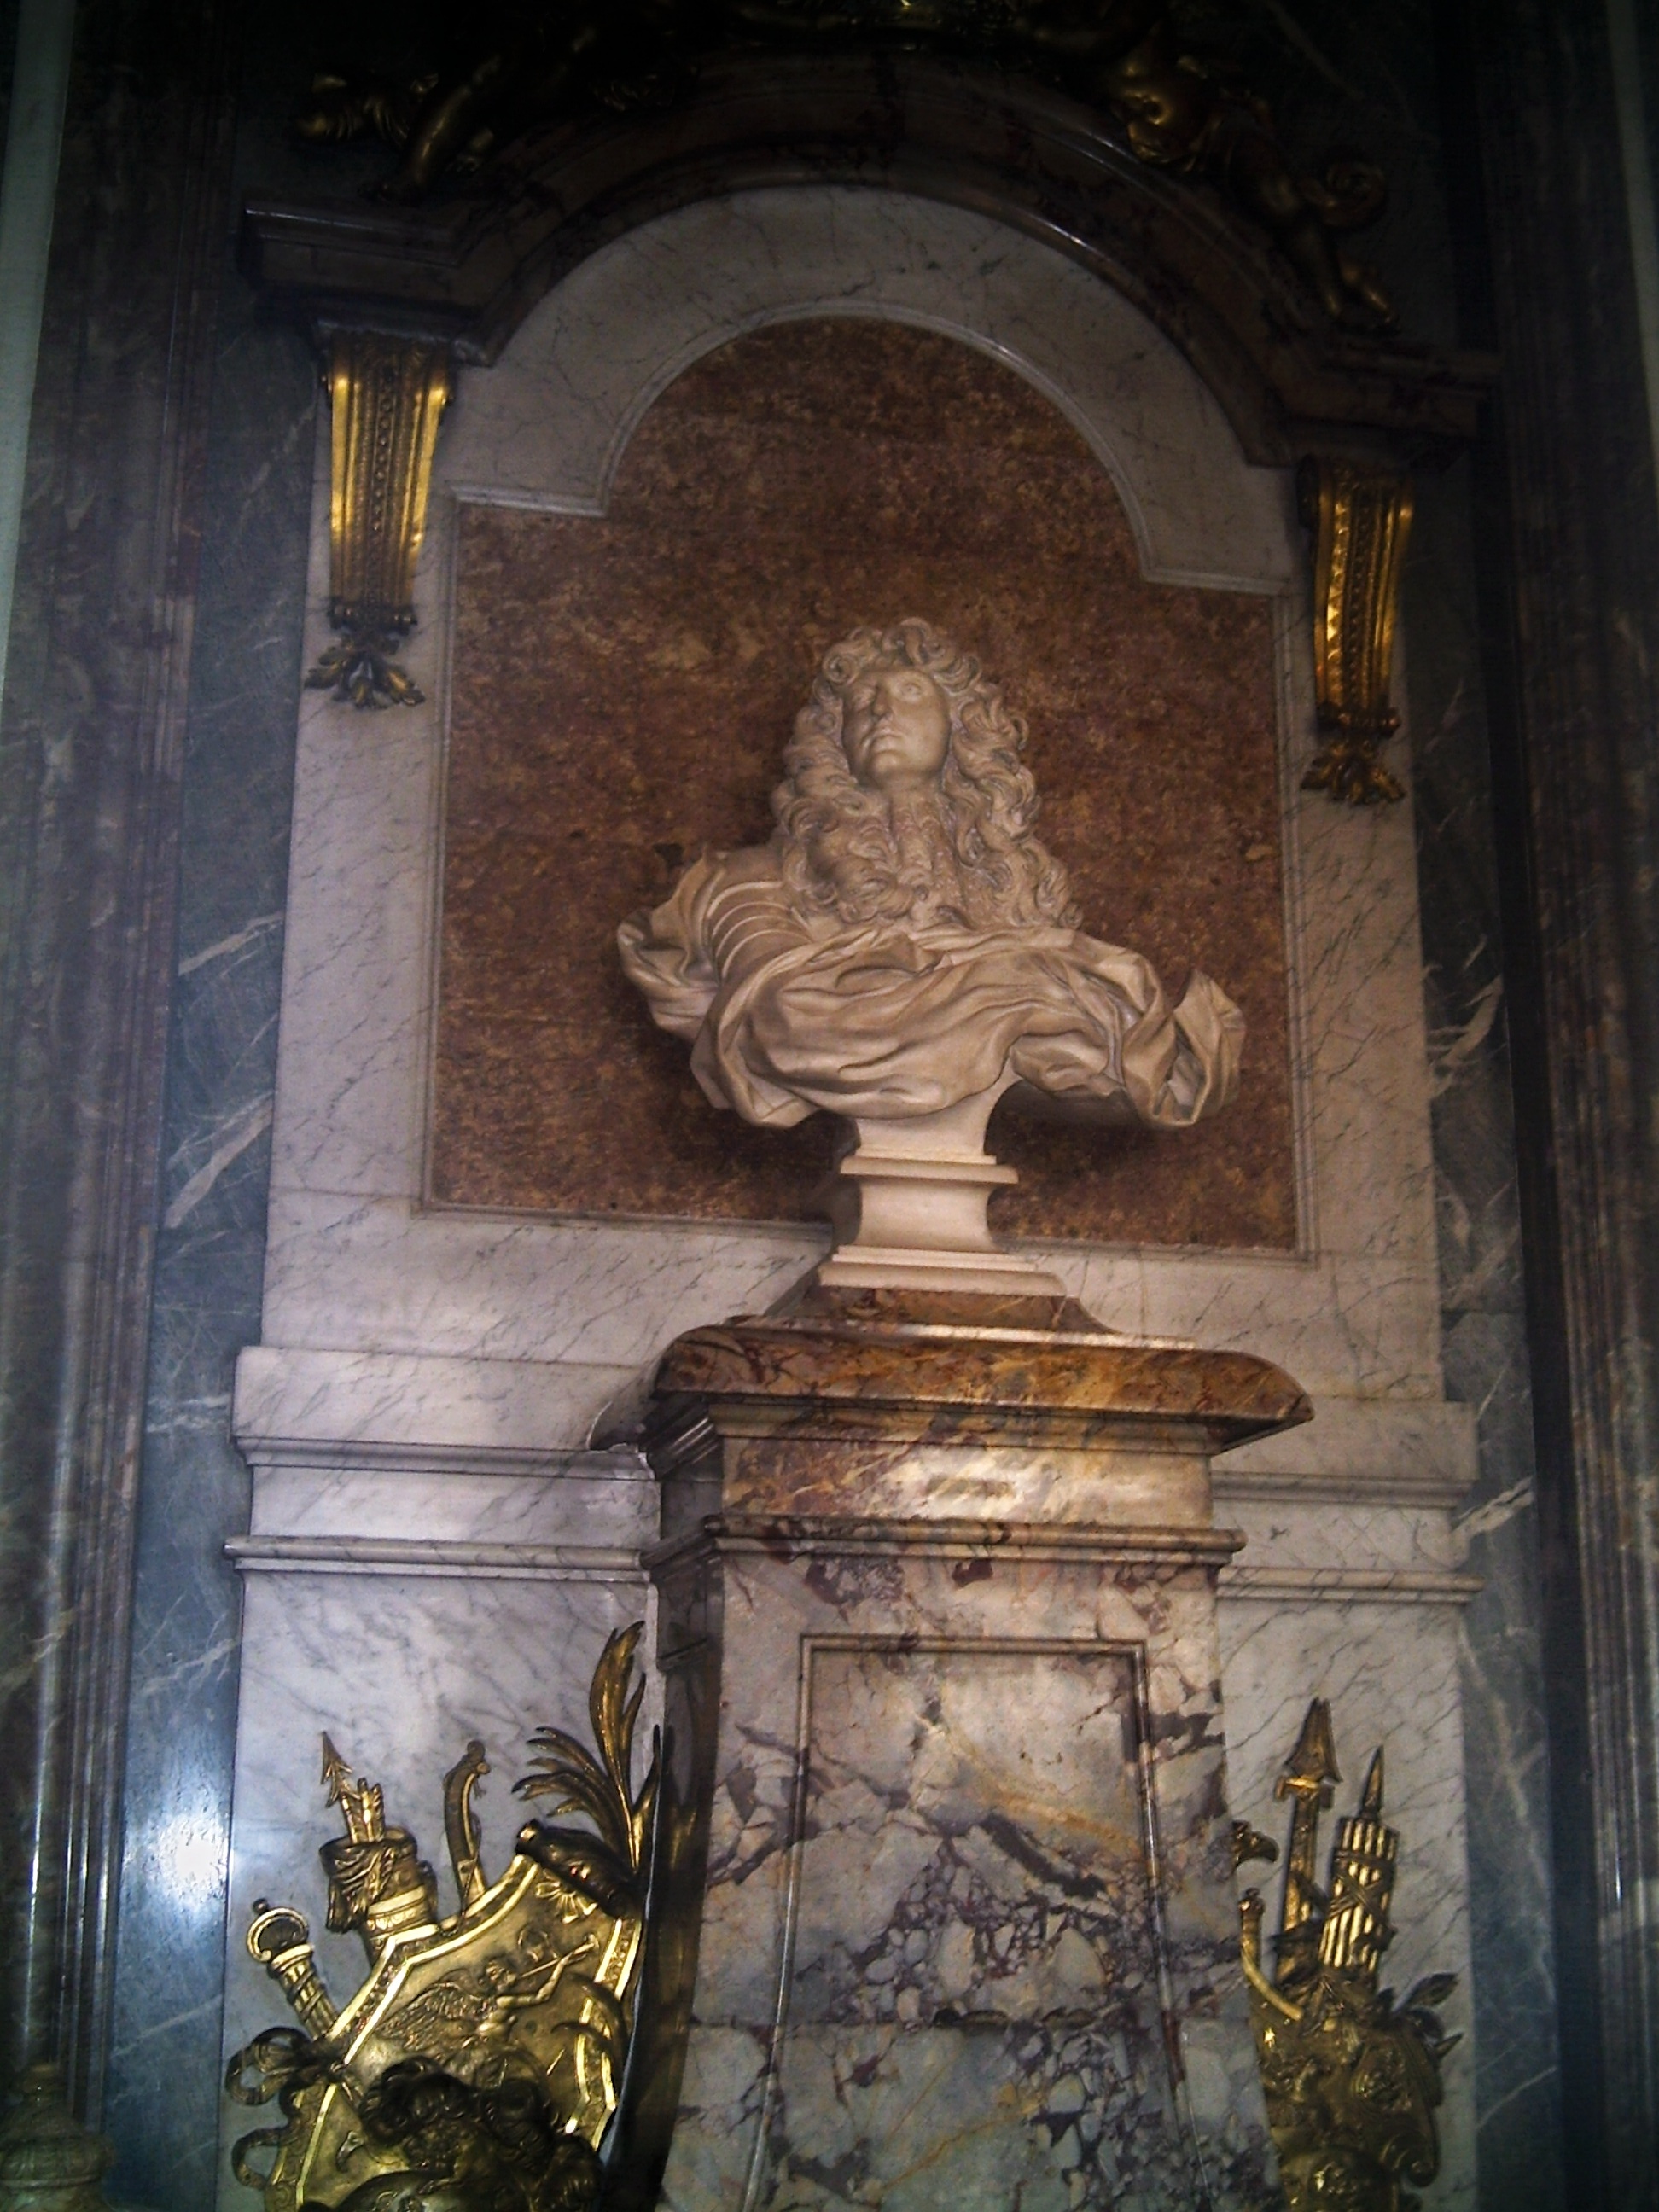
building, paris, france, statue, tower, louvre, religion, church, cathedral, chapel, place of worship, sculpture, creativecommons, art, de, eiffel, temple, altar, arc, basilica, carving, versailles, triumph, cattacombs, ancient history